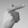
ASL letter: G